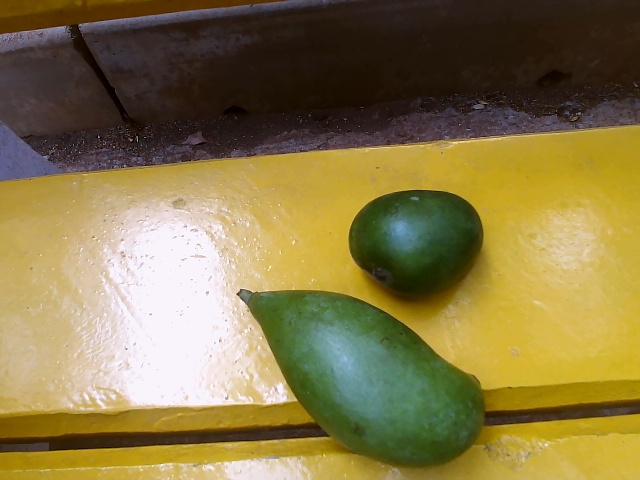
Label: Raw_Mango